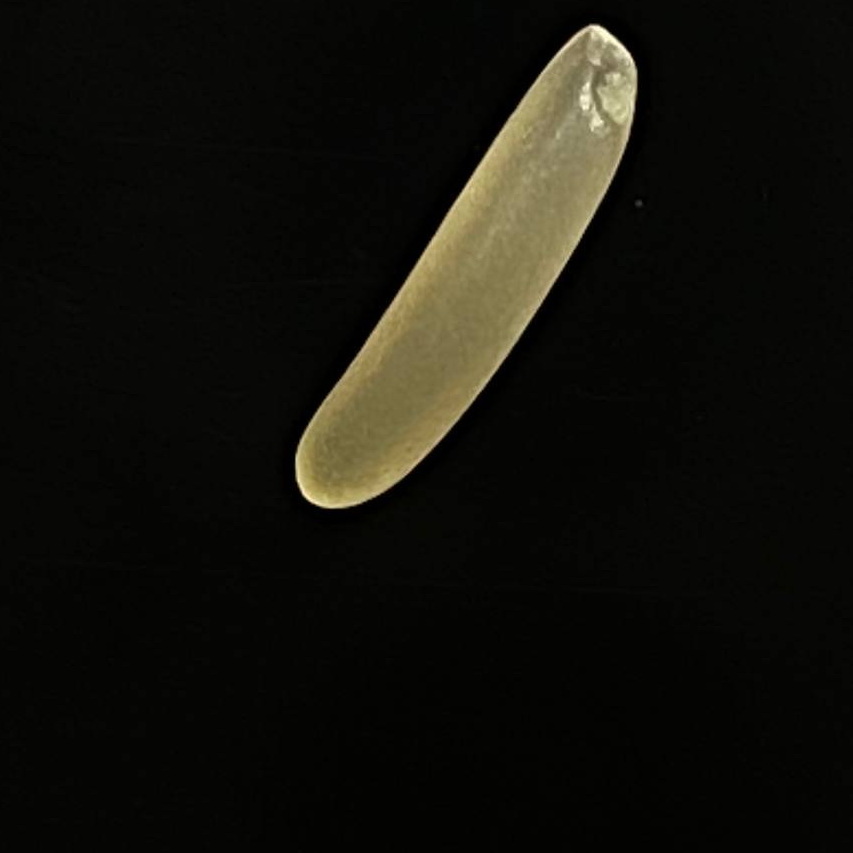
Rice variety: Bashmoti